Memphis City Schools

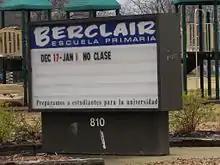
Spanish sign of Berclair Elementary School

In the mid-1960s, the district had about 130,000 students. The numbers of white students and black students were almost equal.